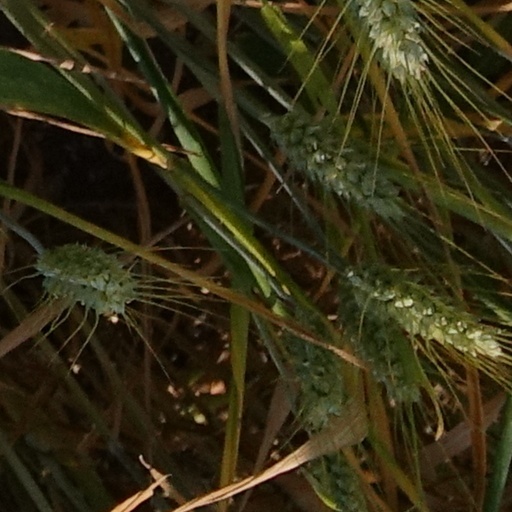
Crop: wheat